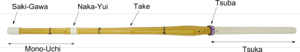
Le shinai est l'arme utilisée dans la pratique du kendo. Elle est composée des quatre lames de bambou maintenues par des pièces de cuir. Elle est utilisée à l'entraînement pour sa flexibilité et sa très grande résistance aux chocs. Lors des katas, on lui préfère le bokken.